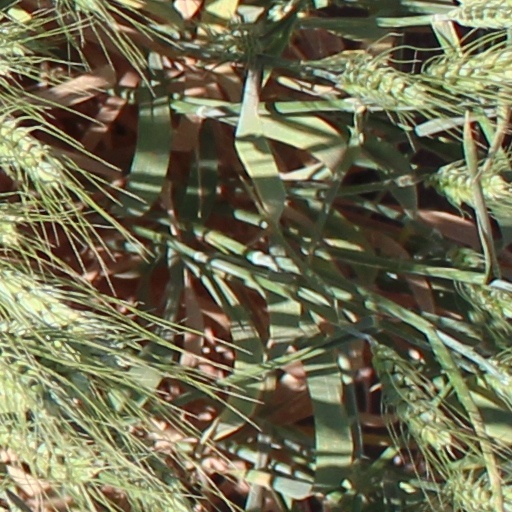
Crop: wheat